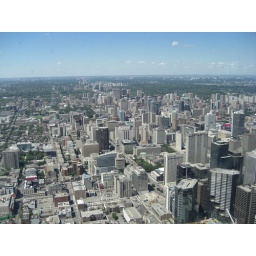
Toronto from the CN tower (the tallest building in the world)